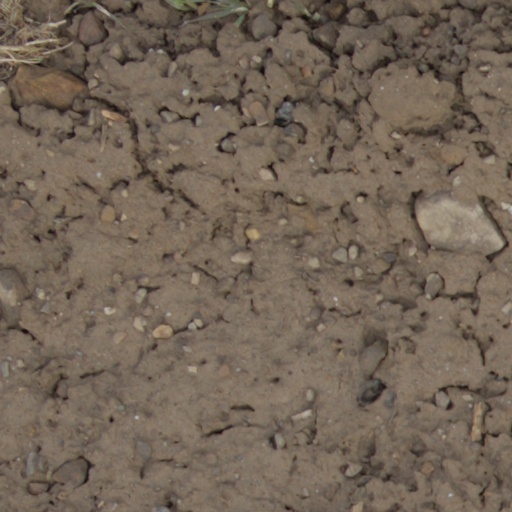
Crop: wheat